Former Niagara Falls High School

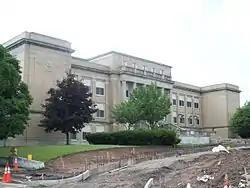
Former Niagara Falls High School, June 2009

Former Niagara Falls High School is a historic high school located at Niagara Falls in Niagara County, New York, USA. It was built in 1888 and added to the existing gymnasium structure, and designed by local architect Simon Larke, who also designed the James G. Marshall House. The original structure is in the Neoclassical revival style. An addition was constructed in 1963.